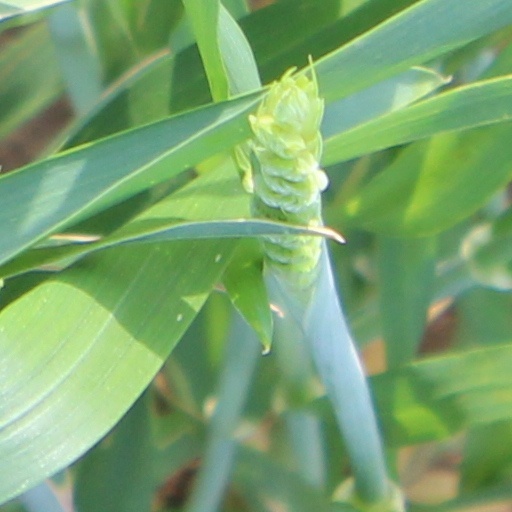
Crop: wheat